Thai Forest Tradition

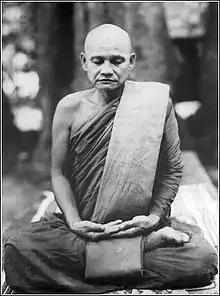
Ajahn Chah

Ajahn Chah (1918–1992) was a central person in the popularisation of the Thai Forest Tradition in the west. In contrast to most members of the Forest Tradition he was not a Dhammayut monk, but a Mahanikaya monk. He only spent one weekend with Ajahn Mun, but had teachers within the Mahanikaya who had more exposure to Ajahn Mun. His connection to the Forest Tradition was publicly recognized by Ajahn Maha Bua. The community that he founded is formally referred to as "The Forest Tradition of Ajahn Chah".